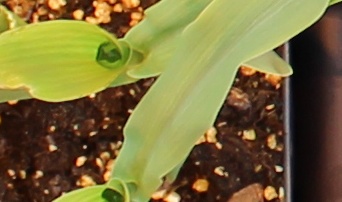
Label: Corn